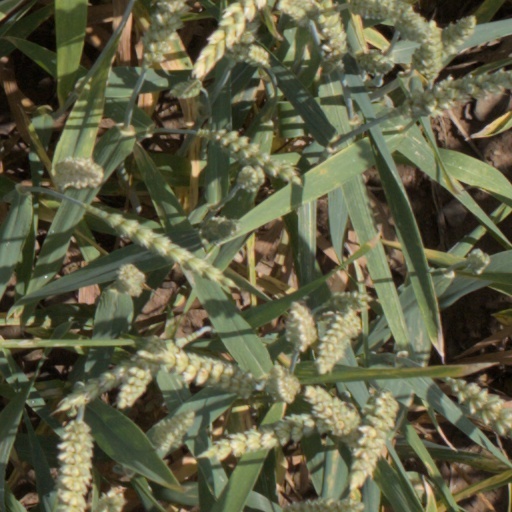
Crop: wheat